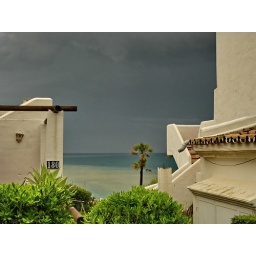
Bad weather in Spain. Deze foto is door Vrij Nederland geplaatst in het nummer van 21.06.2008 !